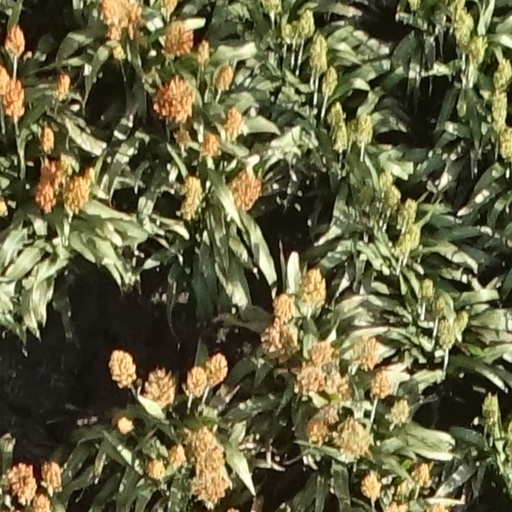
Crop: sorghum